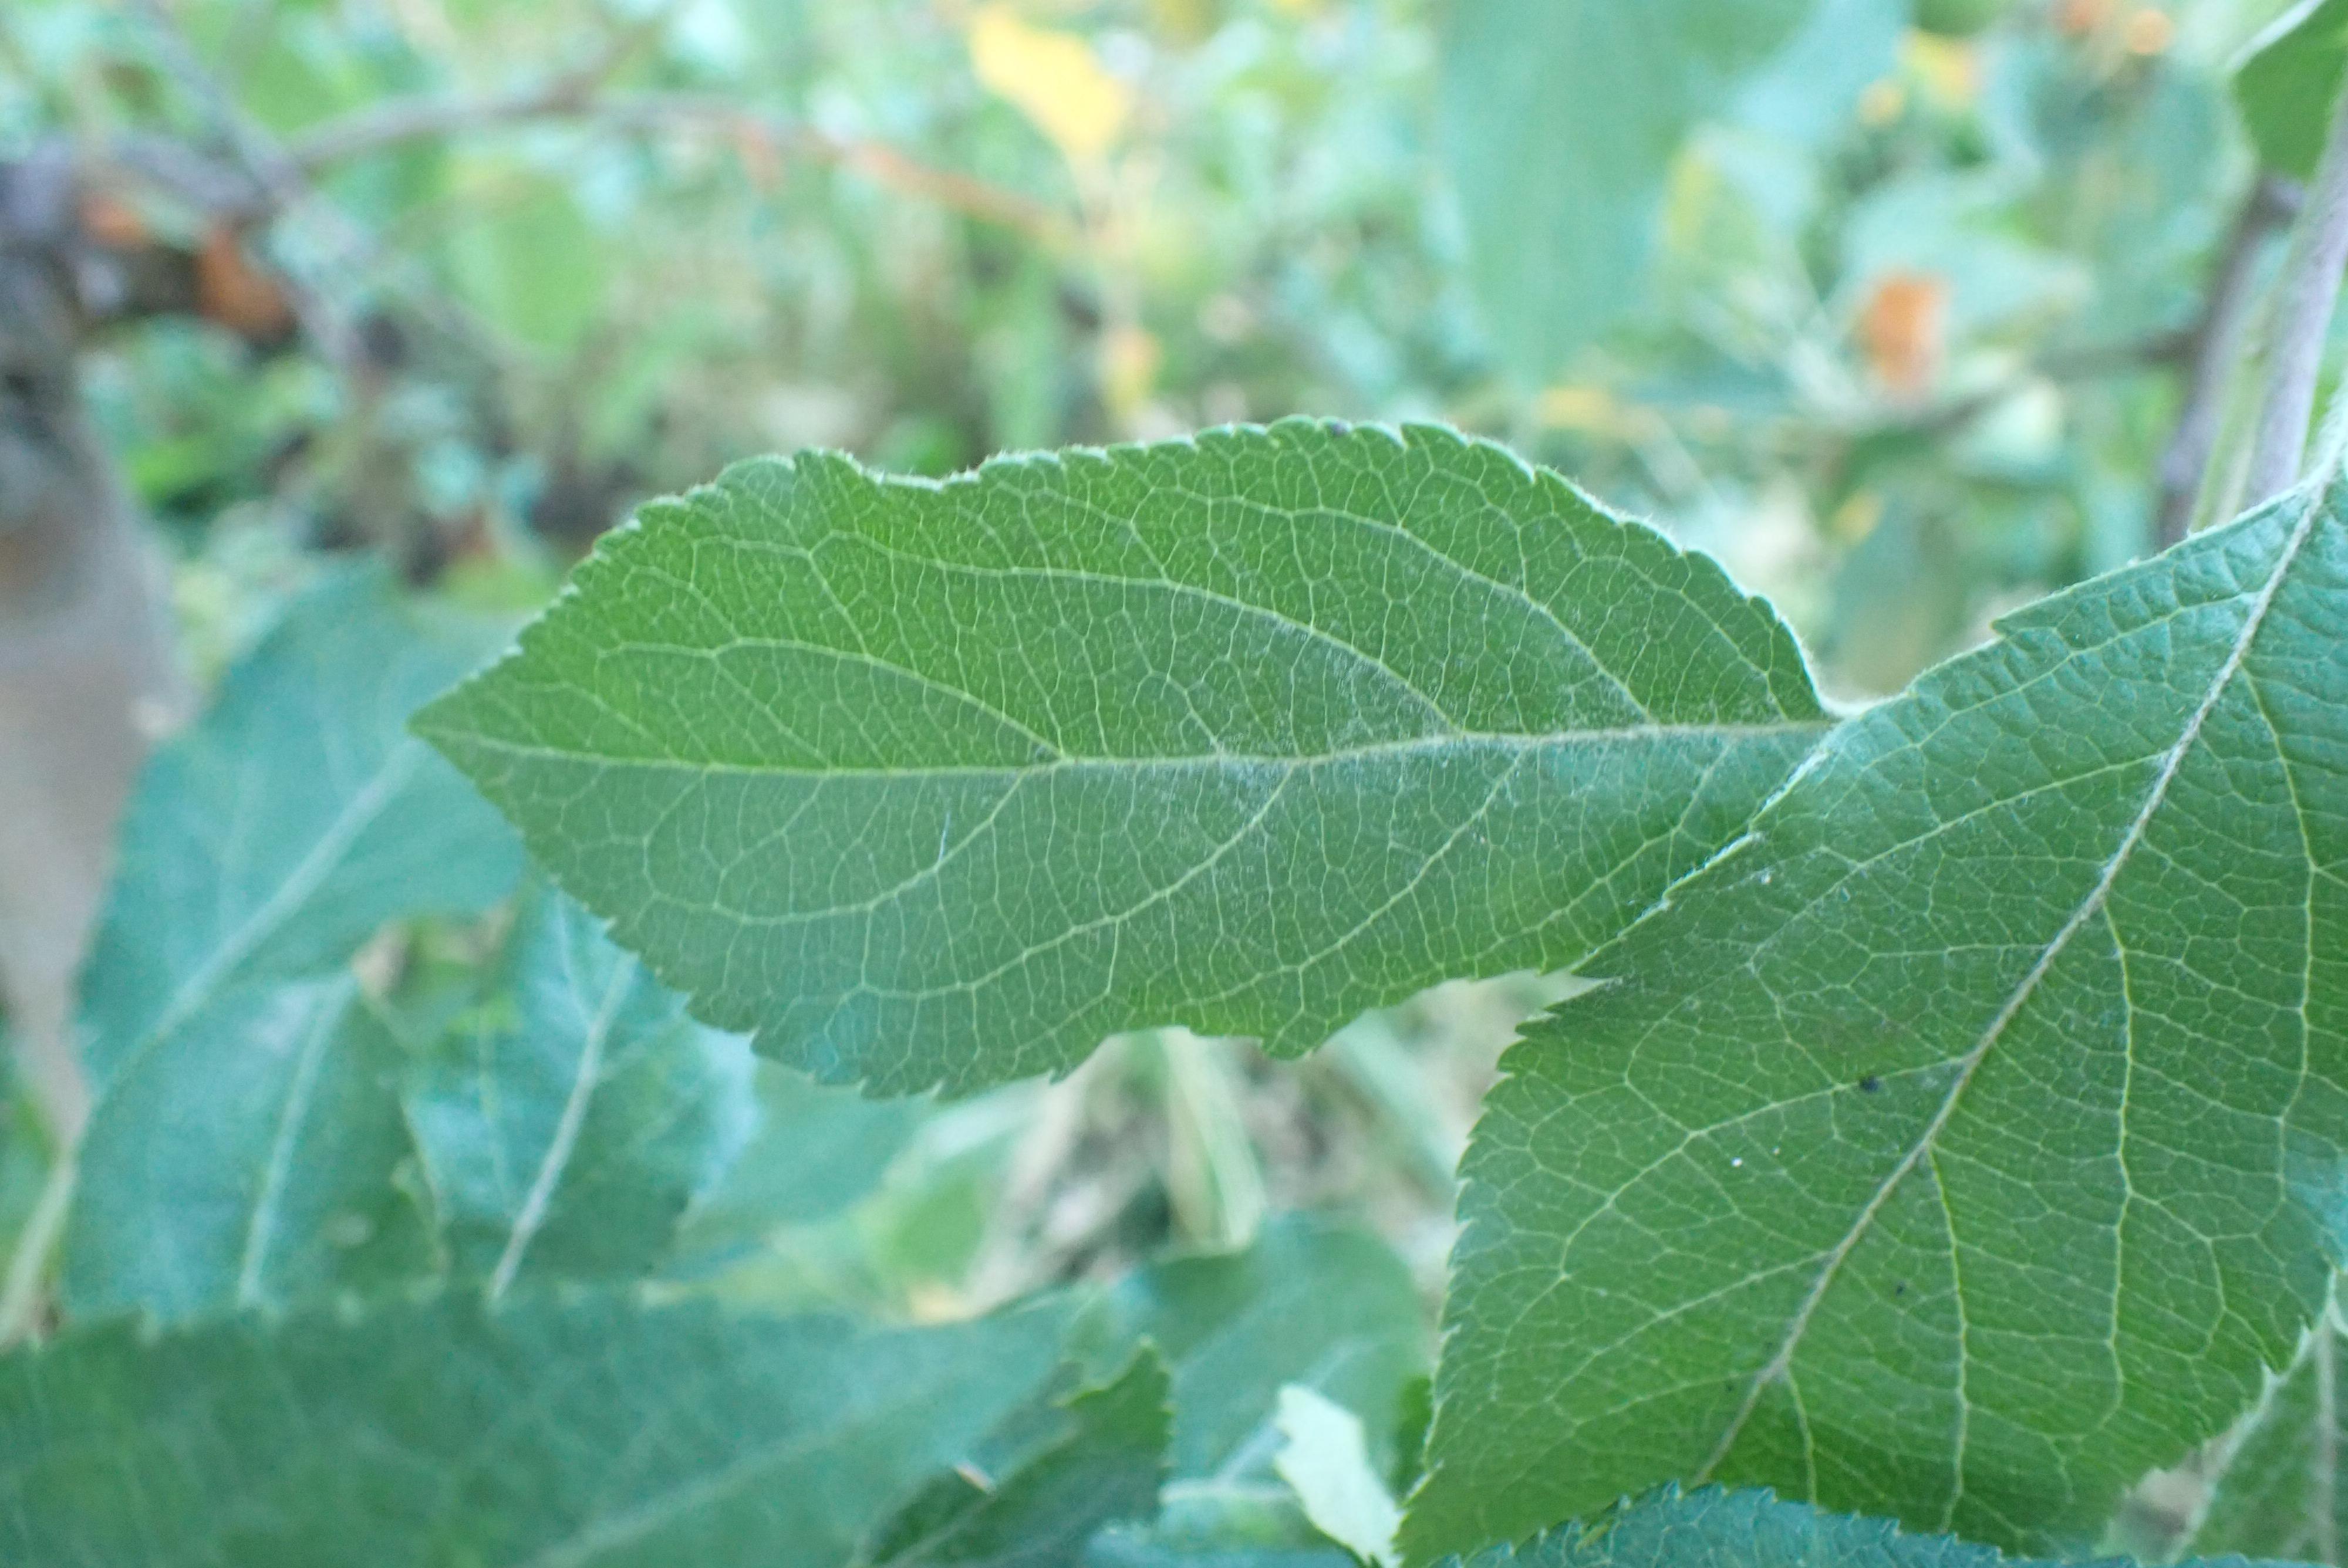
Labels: healthy